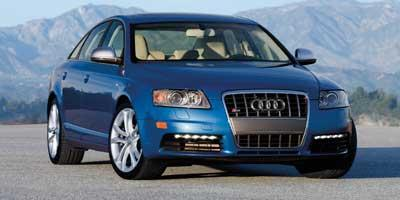
Car model: 2011 Audi S6 Sedan